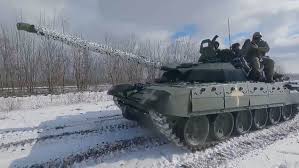
Label: Tank